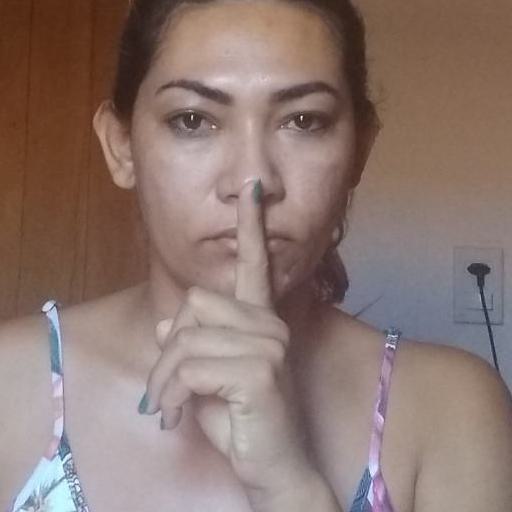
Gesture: mute